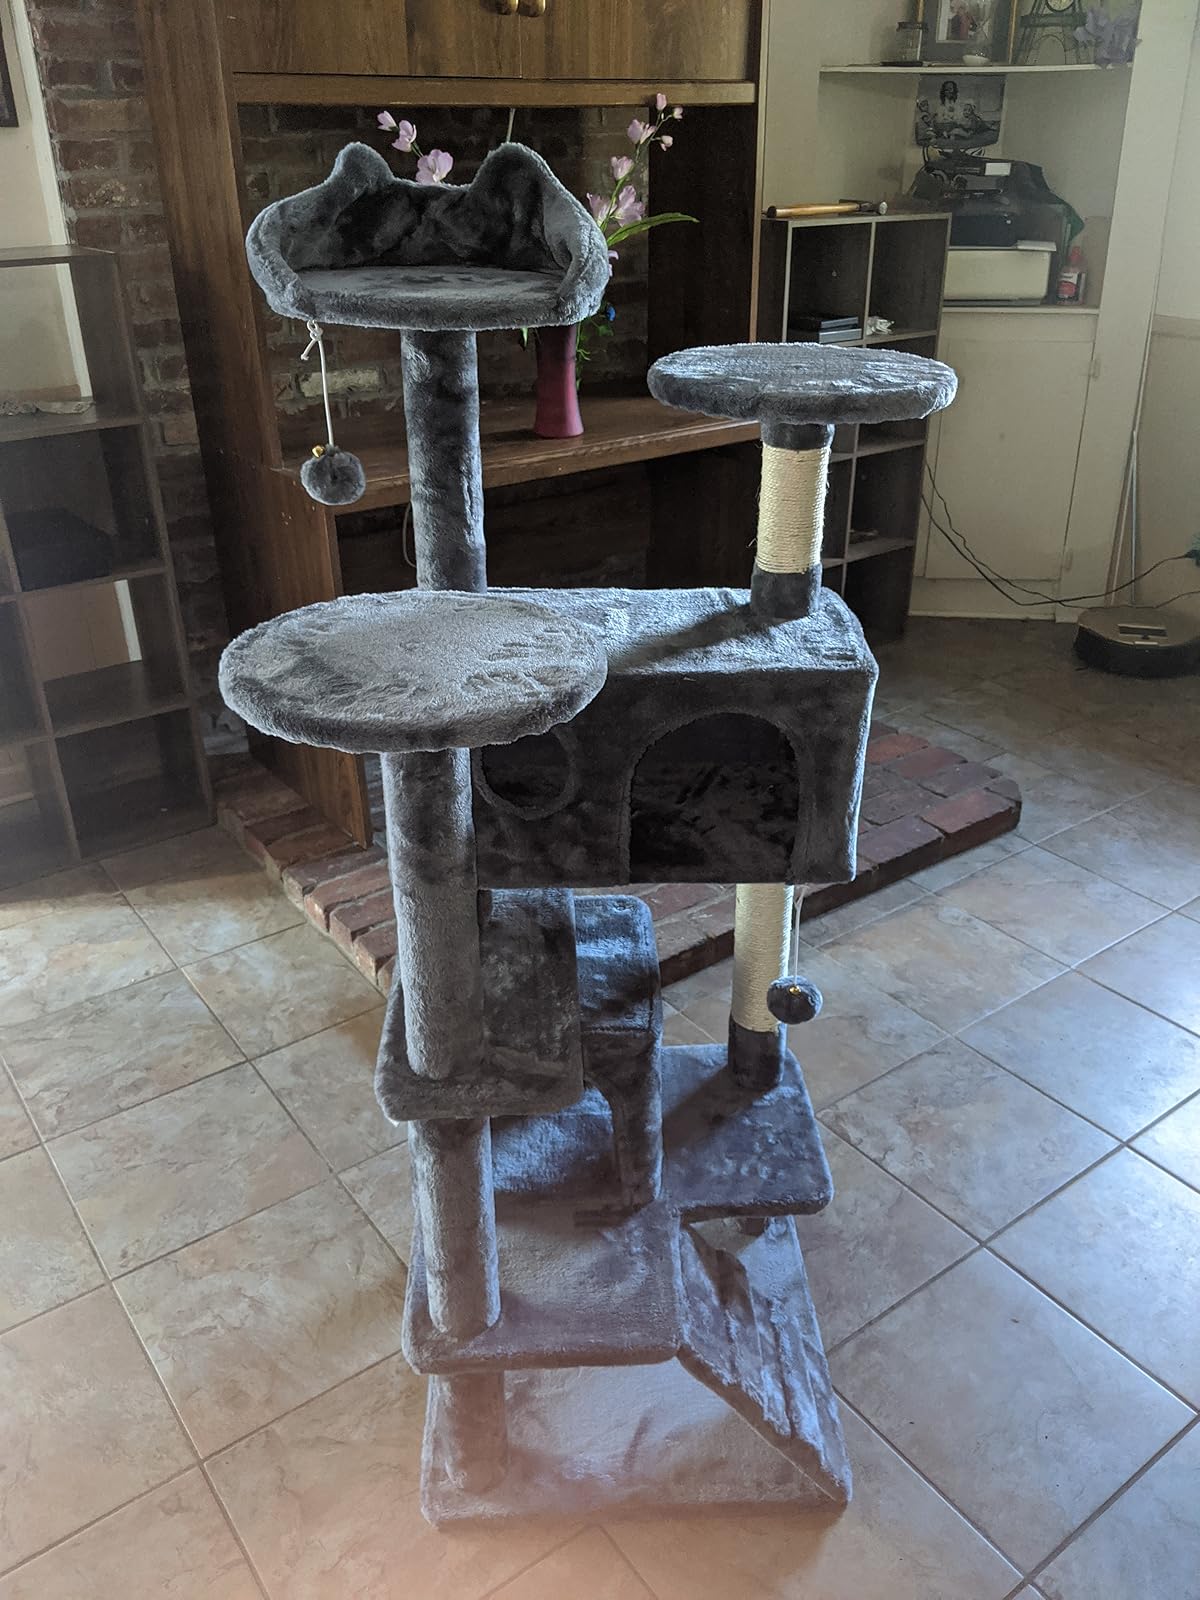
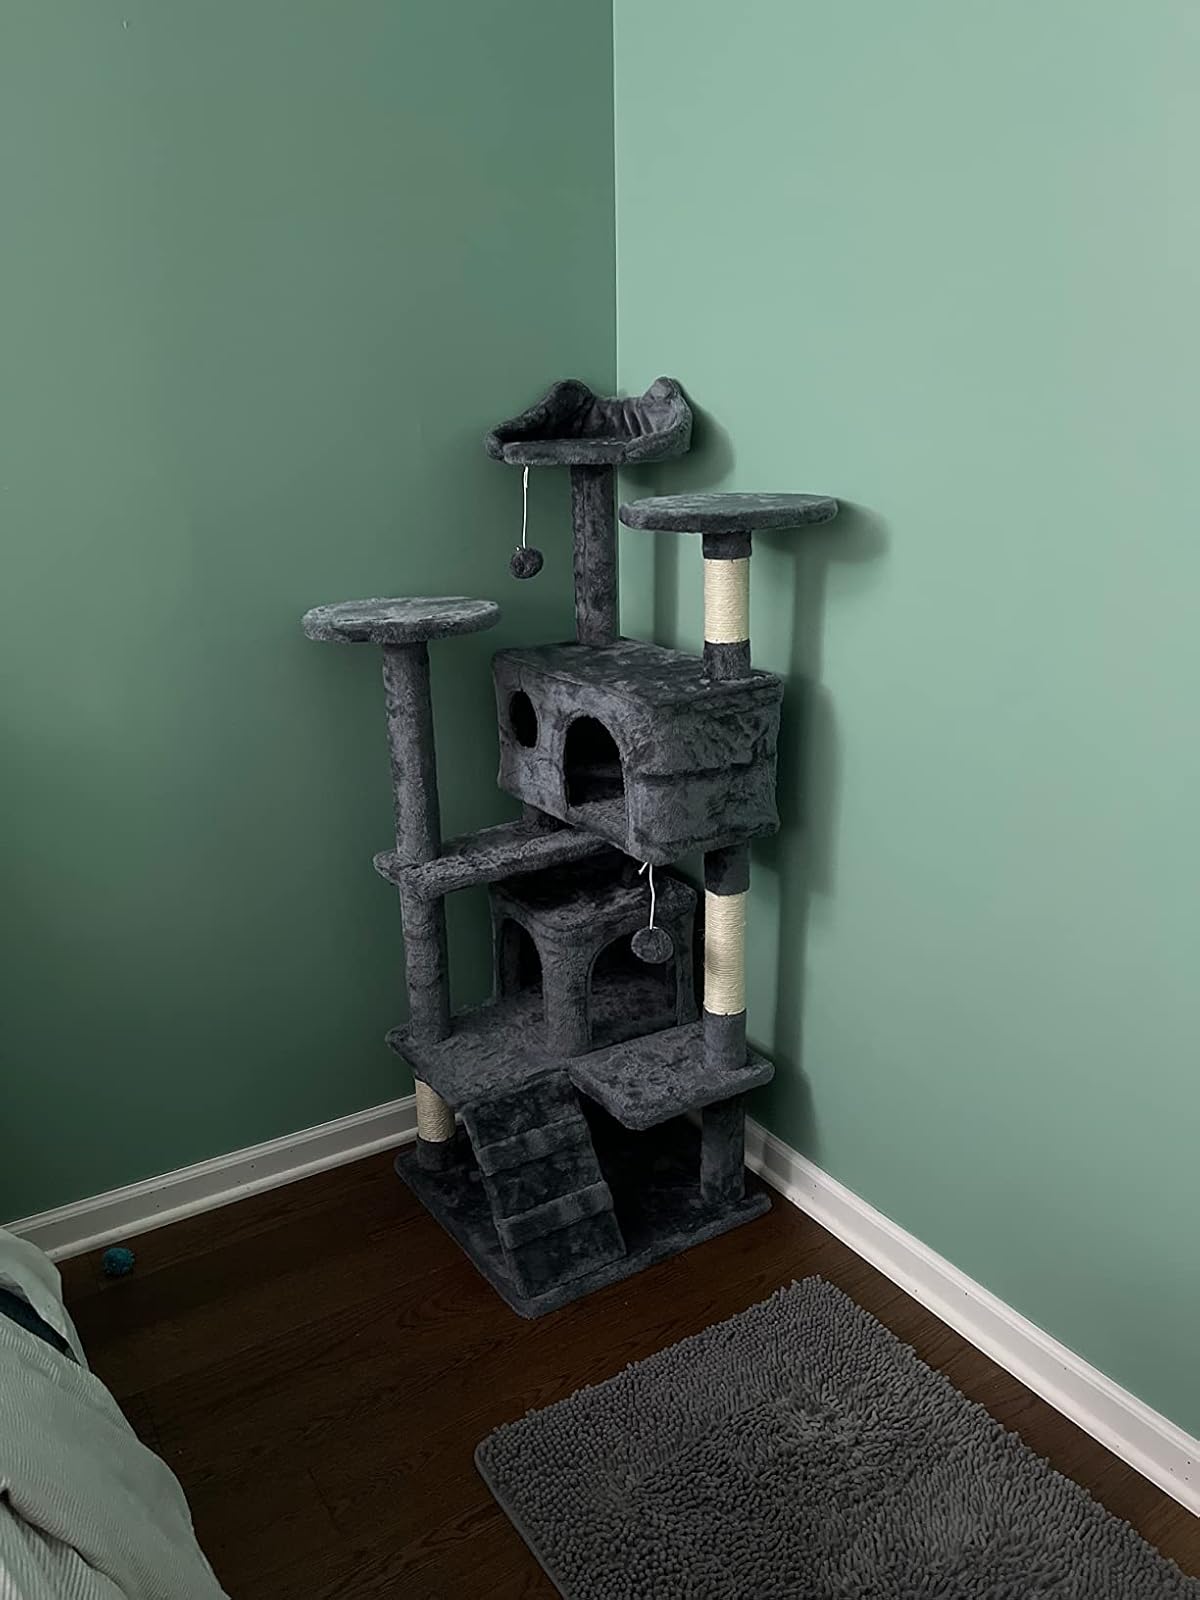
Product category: items_cat tree
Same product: yes